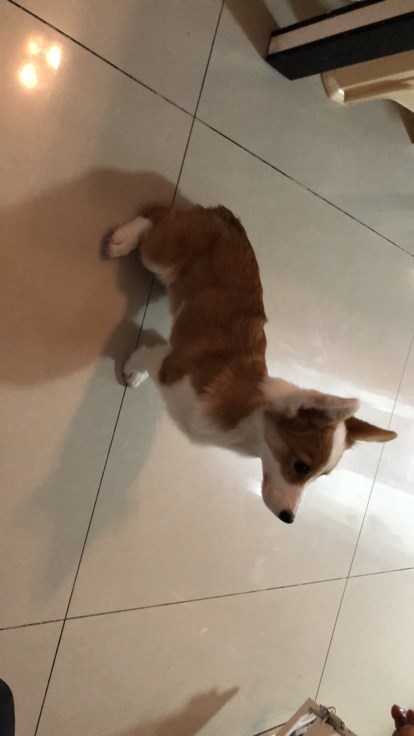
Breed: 2909-n000116-Cardigan